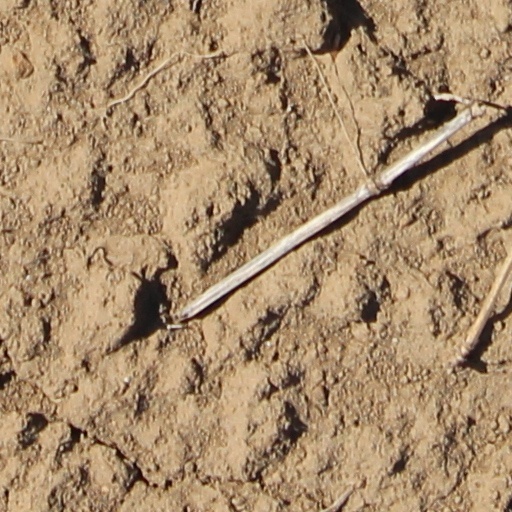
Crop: wheat